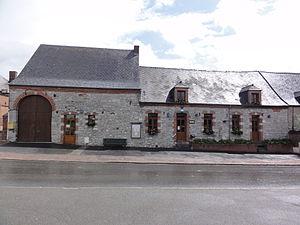
Féron (Nord, Fr) mairie
Féron est une commune française située dans le département du Nord, en région Hauts-de-France.